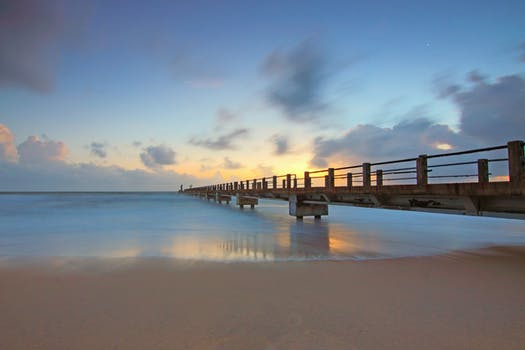
Label: No Watermark